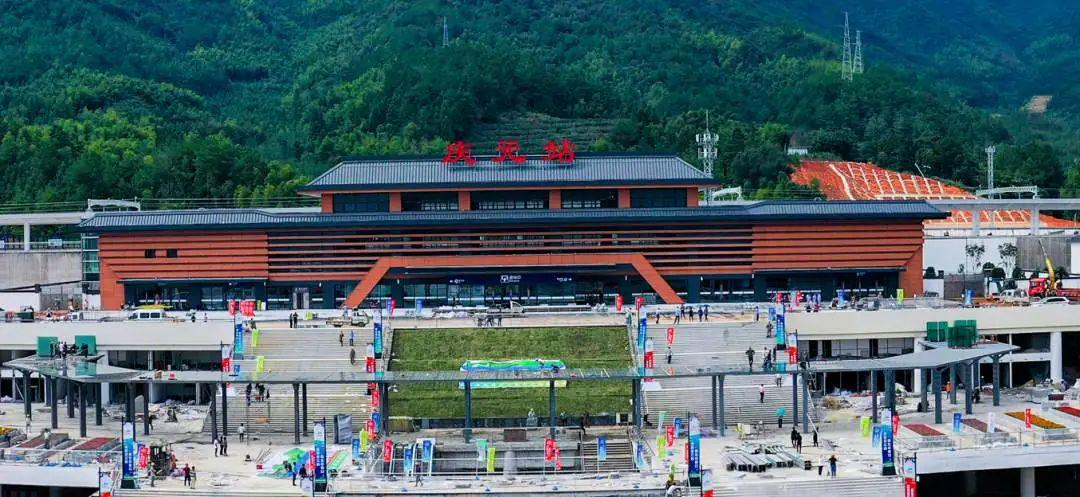
地标名称：庆元站
所在城市：丽水市·庆元县